Griffith University light rail station

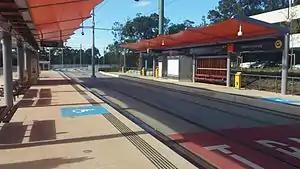
Griffith University G:link light rail station

Griffith University light rail station is located on the corner of Engineering Drive and Parklands Drive in the Gold Coast suburb of Southport. The station is part of the Gold Coast's light rail system, servicing the southern portion of the Gold Coast Health and Knowledge precinct. Griffith University light rail station is located alongside the southern end of Gold Coast campus of Griffith University and provides direct access to the Gold Coast Private Hospital. Several bus routes servicing the station provide connections to surrounding suburbs.